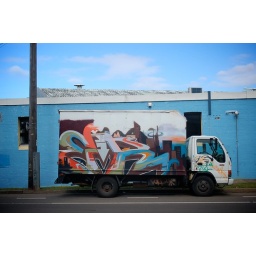
Loved the way the graf on the truck worked well with the blue wall in the background.